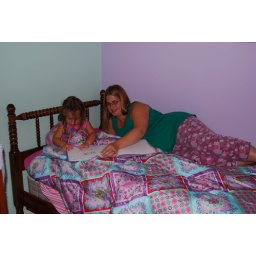
story time in the big girl bed